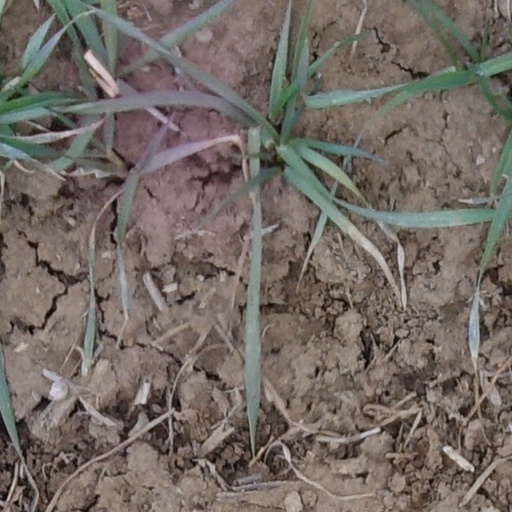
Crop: wheat